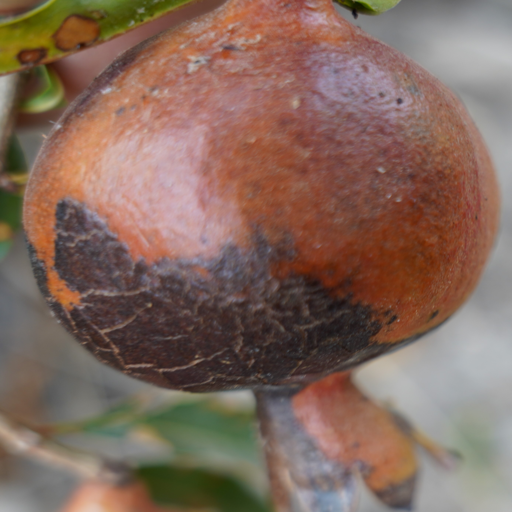
Label: Colletotrichum spp